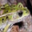
Label: frog